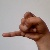
The image shows a hand gesture representing the letter 'J' in Indian Sign Language.